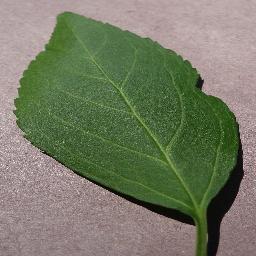
Label: Cherry___healthy